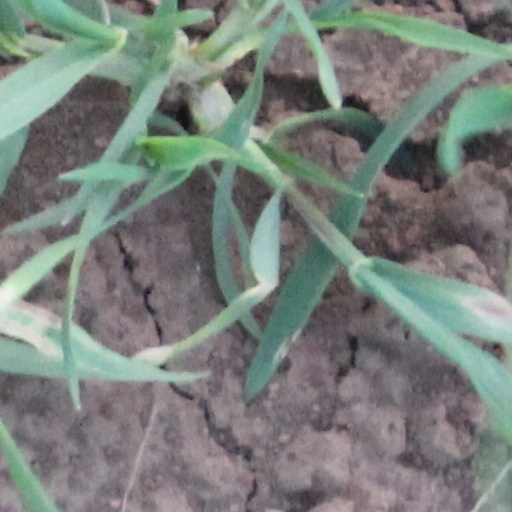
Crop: wheat